Inter-caste marriage in Nepal

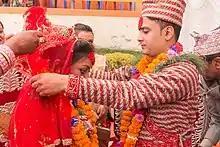
Typical Nepali Hindu wedding

In May 2020, two bodies of Dalit men were found in the Bheri River, a major tributary of the Karnali River. The men were identified as Nabaraj BK and Tikaram Sunar. According to the Nepal police, 21-year-old BK with 18 others went to the Soti village in Chaurjahari to marry a 17-year-old girl. The villagers allegedly attacked the group and chased them to the river. According to some villagers, the group was attacked because of their caste. BK was a "lower-caste" man trying to marry an "upper-caste" girl. The girl's family, however, claimed that BK was trying to marry the underaged girl despite their refusal. BK had been in a relationship with the girl for three years and wanted to marry her. United Nations Mission in Nepal called for an unbiased examination of the incident.